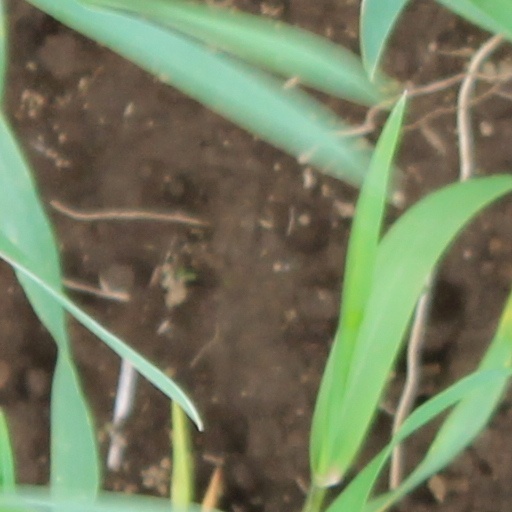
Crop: wheat